Jean Thurel

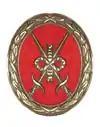
Thurel received three medals for service like this one.

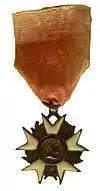
A similar "Légion d'Honneur" medal was awarded by Napoleon I to Thurel.

In hopes of improving re-enlistment rates, Louis XV established the "Médaillon Des Deux Épées" ('Medal of the Two Swords') by royal decree in 1771. This was the first military decoration in France for which an enlisted man could be eligible. This medal was initially awarded to soldiers who had served in the French Army, as a reward for their longevity of service. The decree was extended in 1774 so that sailors of the French Navy were also eligible to receive the medal. A soldier or sailor would have to serve for 24 years to be eligible for the "Médaillon Des Deux Épées". Thurel was awarded two "Médaillon Des Deux Épées" in 1771, the year the medal was established, in recognition of the two 24-year periods of time (1716–1740 and 1740–1764) during which he had served up until then.